Smog

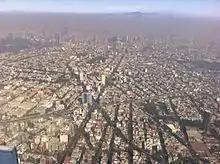
Situated in a valley, and relying heavily on automobiles, Mexico City often suffers from poor air quality.

For the past few years, cities in northern India have been covered in a thick layer of winter smog. The situation has turned quite drastic in the national capital, Delhi. This smog is caused by the collection of particulate matter (a very fine type of dust and toxic gases) in the air due to stagnant movement of air during winters. Moreover, during the post-monsoon to winter transition, air quality in the Indo-Gangetic Plain (IGP) worsens significantly due to shifts in weather patterns, such as changes in wind, temperature, and boundary layer mixing. The impact of emissions from both biomass burning and urban activities has intensified, leading to a rise in aerosols mainly particulate matters. The nearby Himalayan region is also affected, where mountainous topography trap air pollutants and increase the air quality issues specifically in northern India.